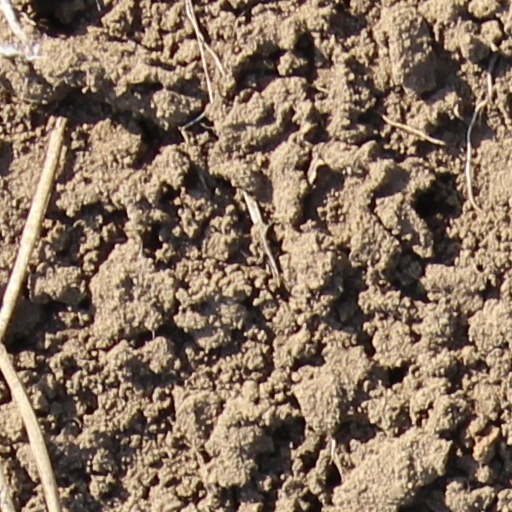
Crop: wheat